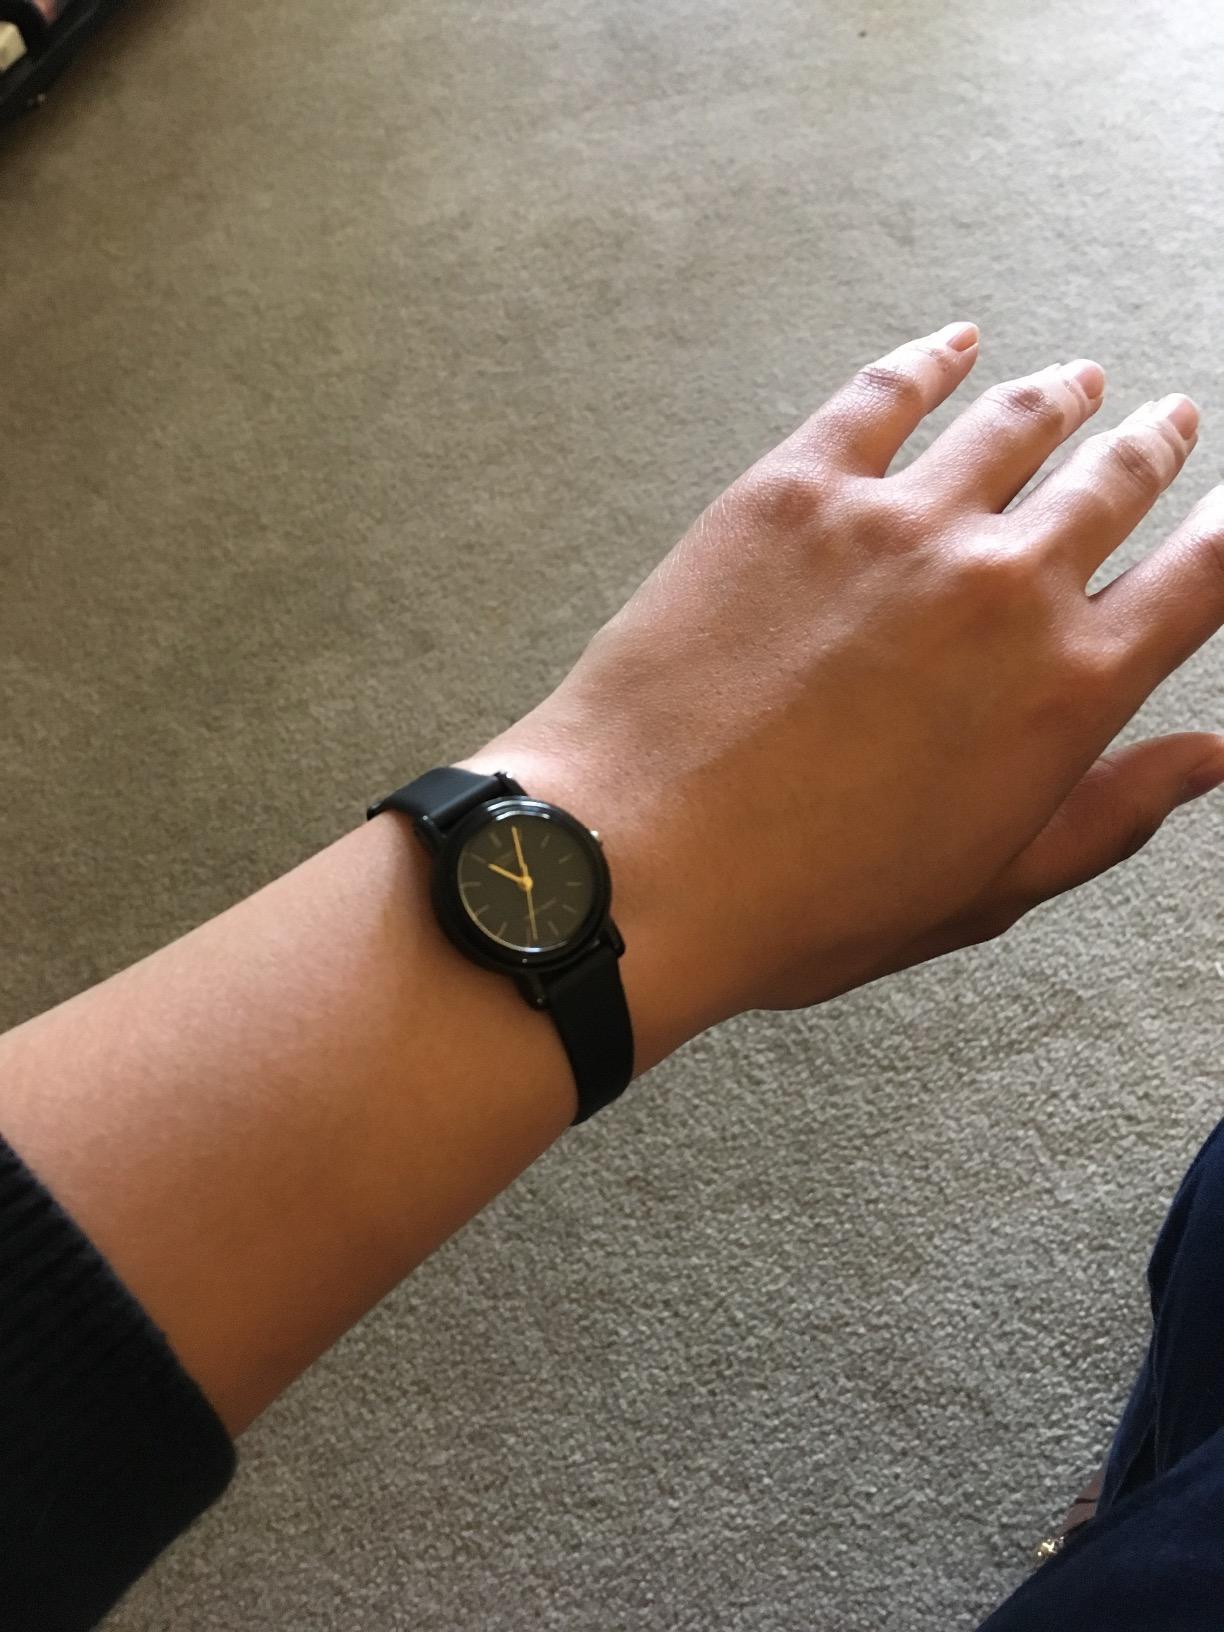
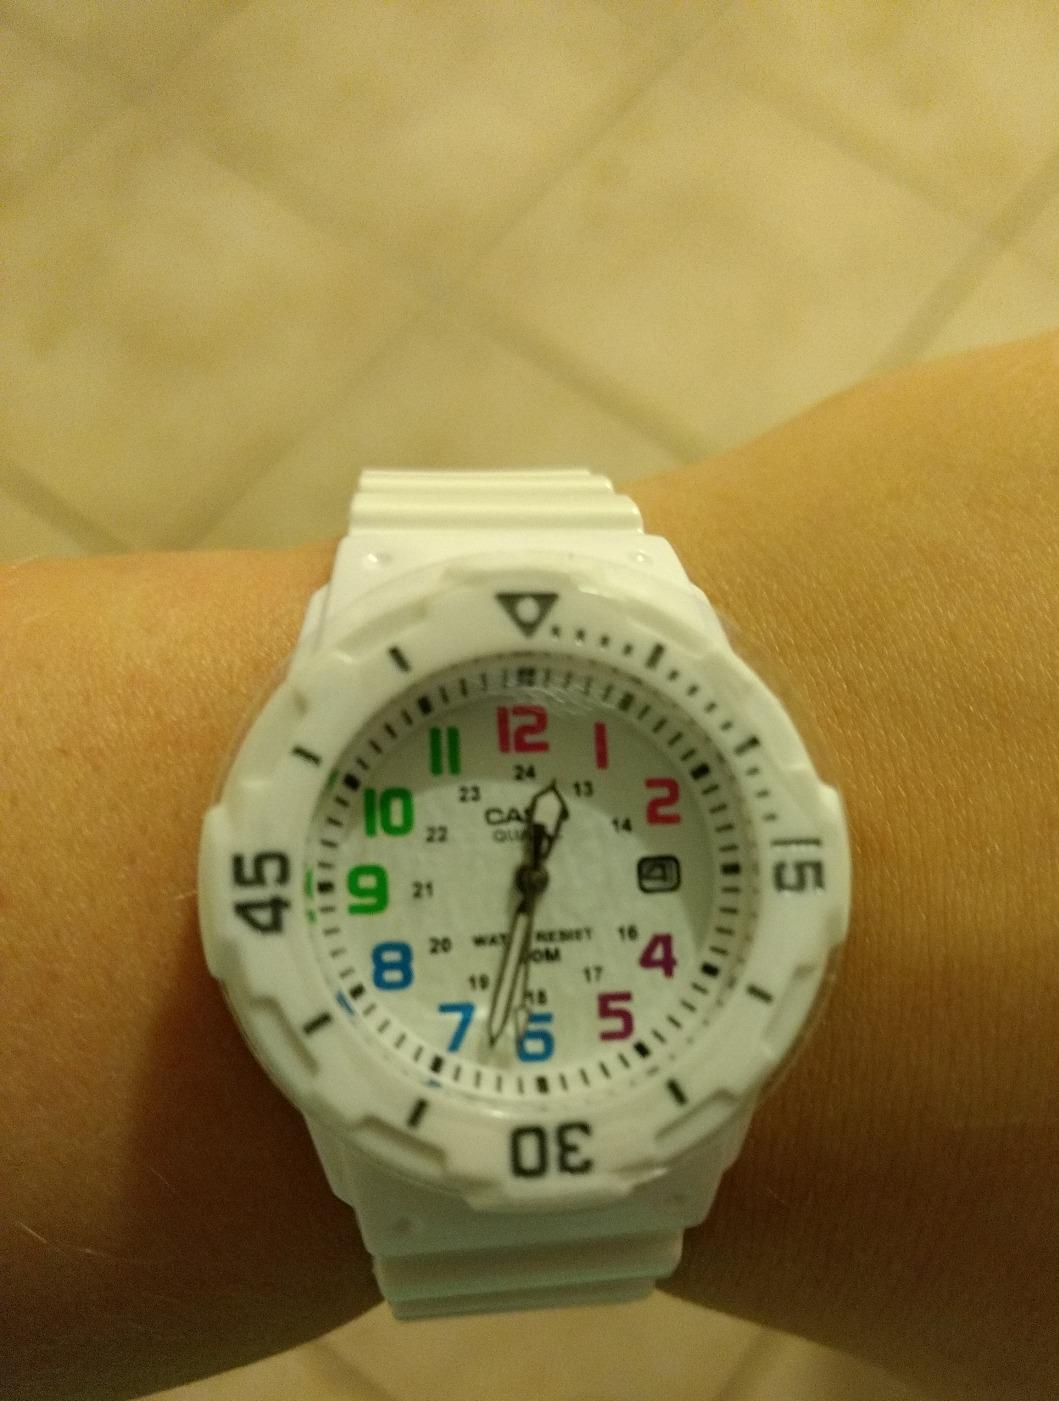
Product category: accessories_watch
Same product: no